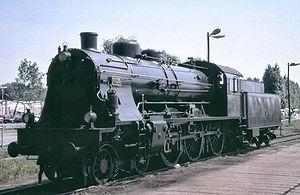
Il s'agit des locomotives acquises par les anciennes compagnies et réformées avant la création de la SNCF le 1ᵉʳ janvier 1938.